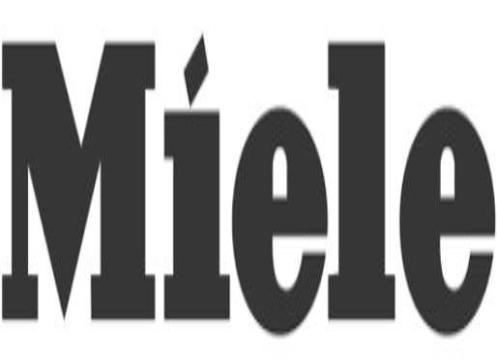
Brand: miele
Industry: Necessities